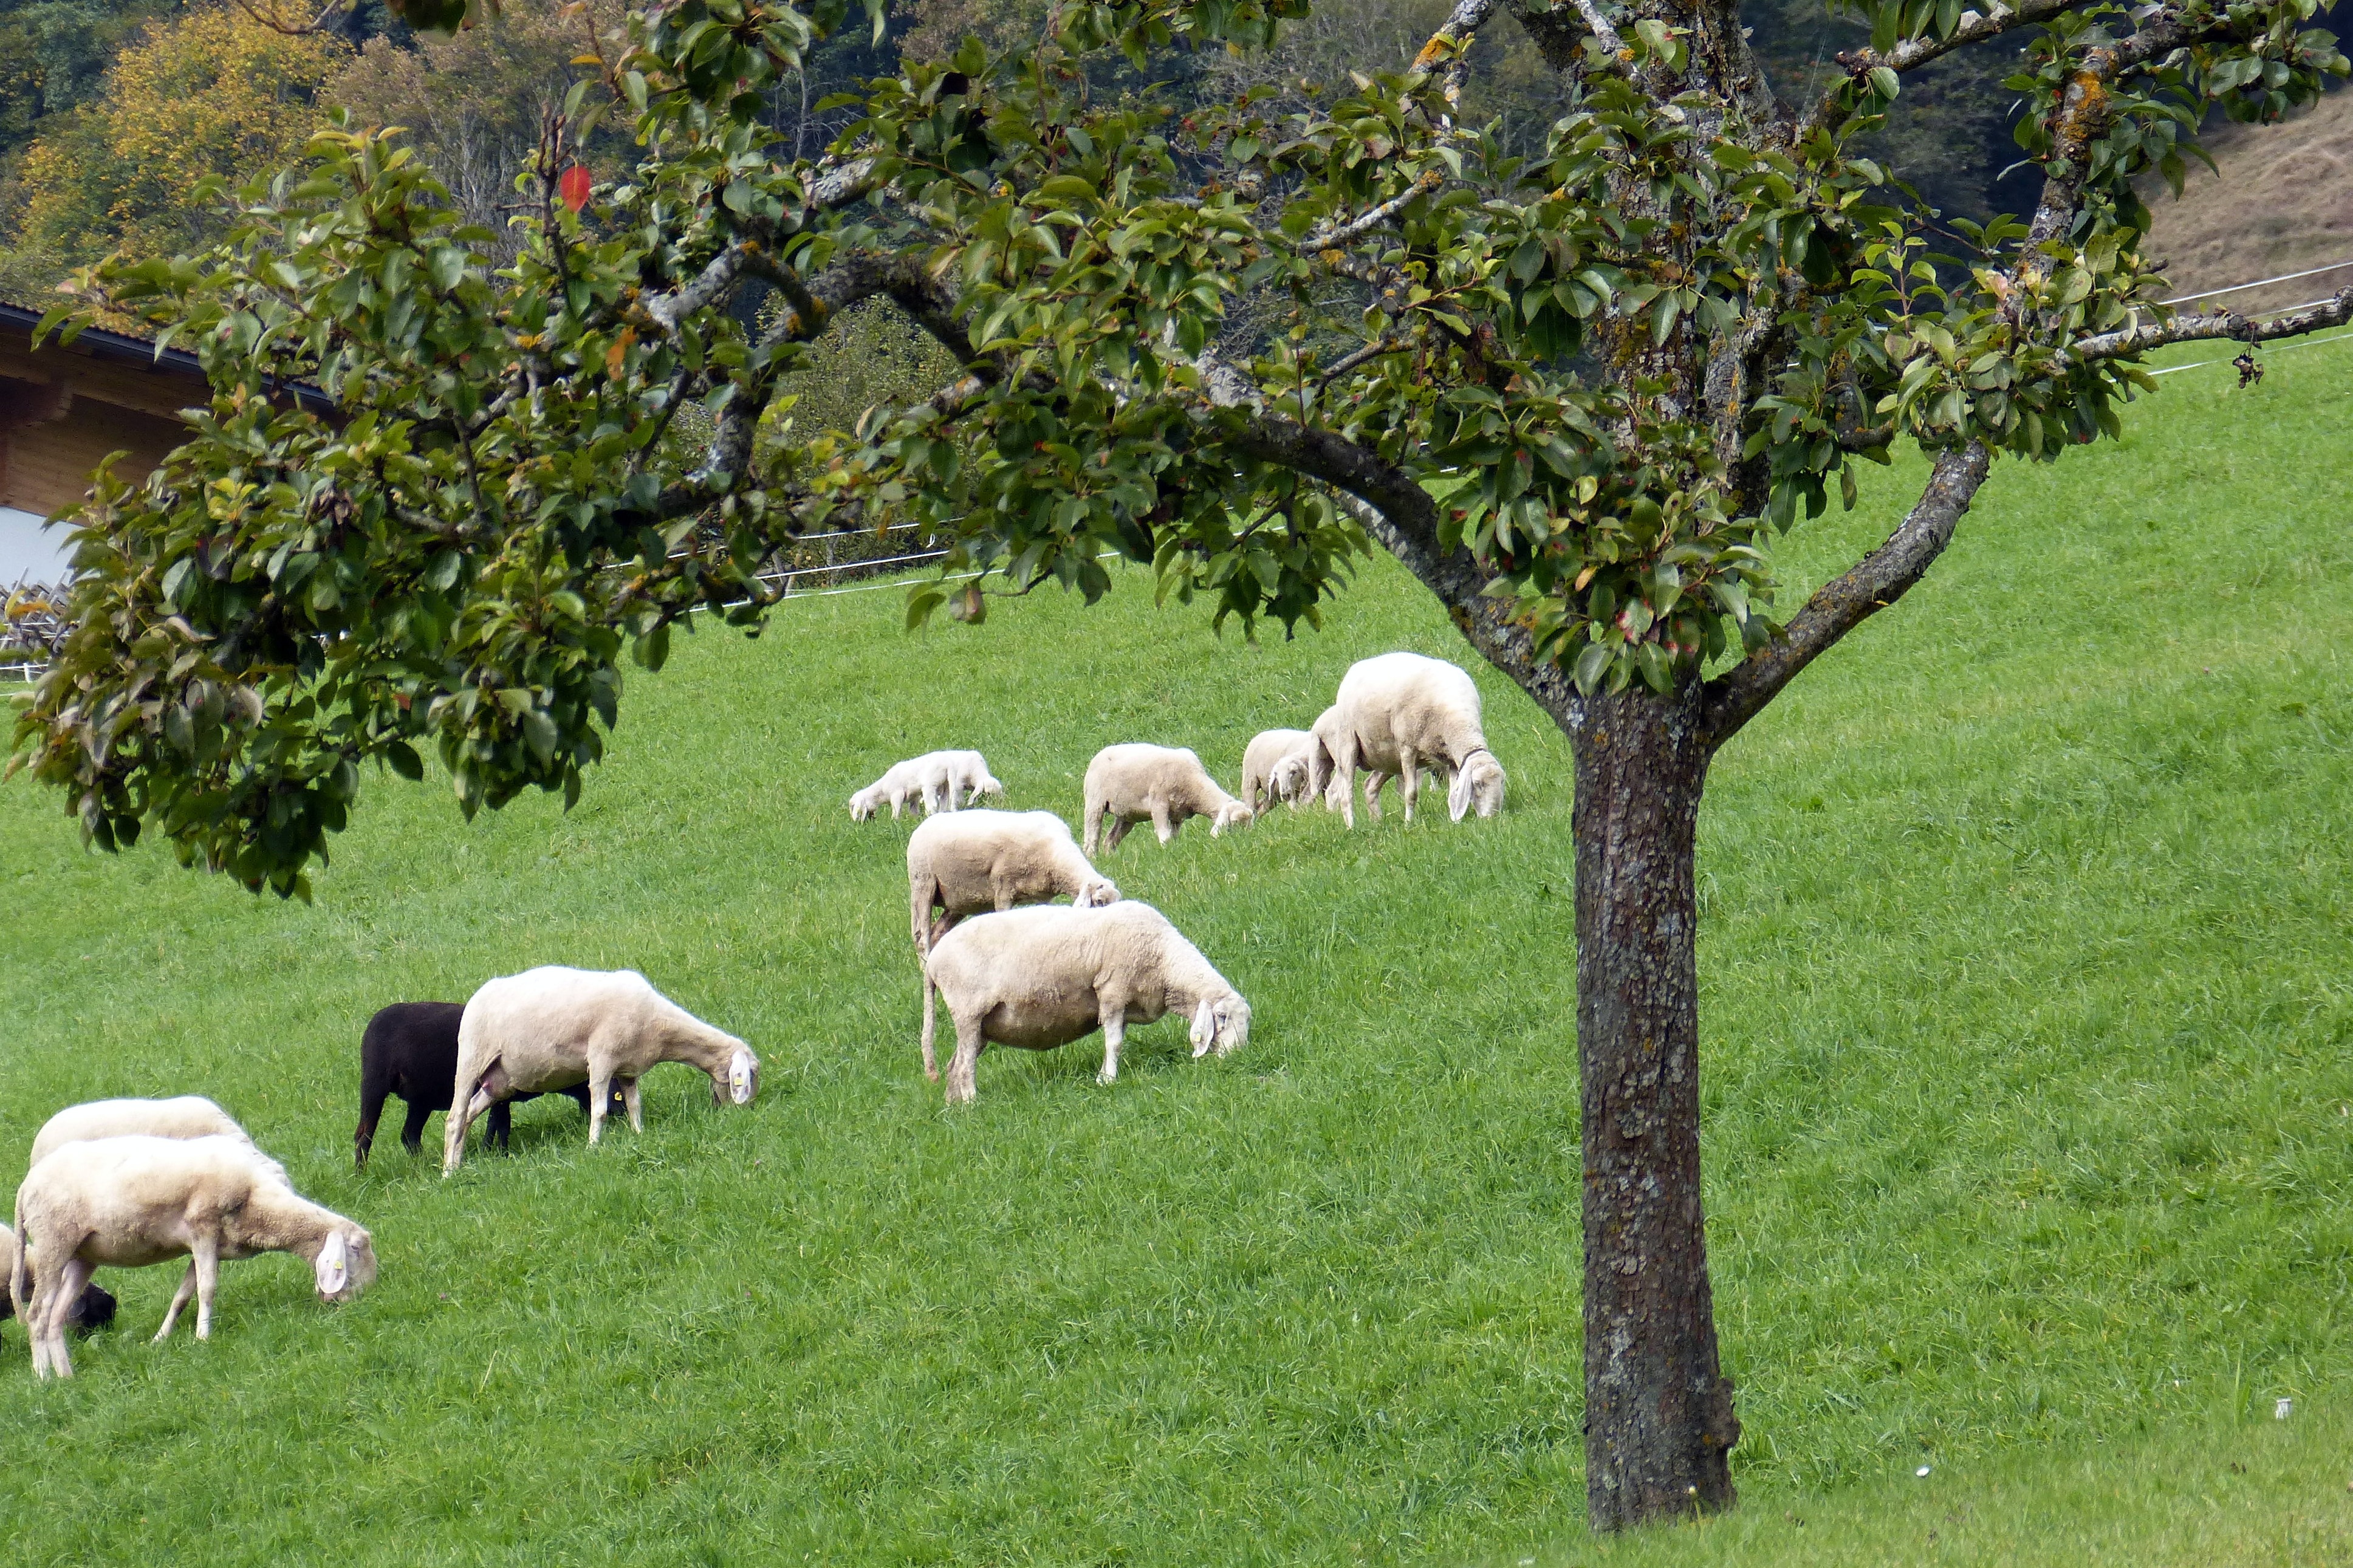
nature, grass, farm, lawn, meadow, flock, herd, pasture, grazing, sheep, mammal, wool, fauna, alpaca, graze, flock of sheep, animals, sheeps, idyll